Carlos Fisher

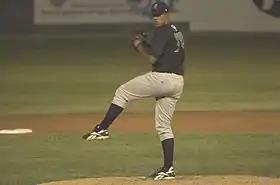
Fisher pitching for the Dayton Dragons, single-A affiliates of the Cincinnati Reds, in

He played 2006 for the class-A Dayton Dragons. He went 12–5 with a 2.76 ERA in 150 innings. Fisher was Midwest League Pitcher of the Week on 4/23.